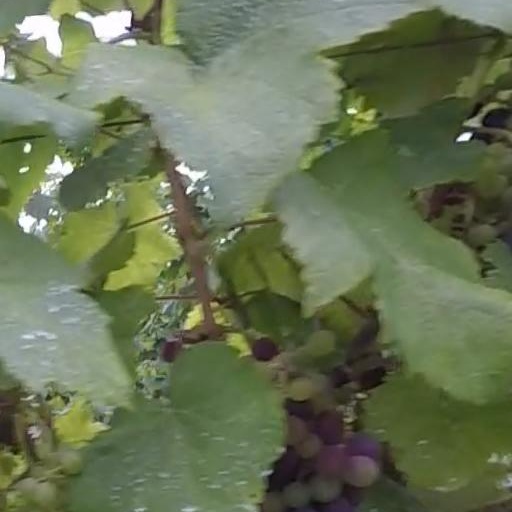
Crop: grape